The Boat Race 2012

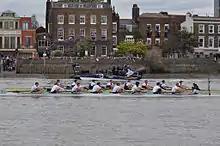
The Cambridge ("foreground") and Oxford ("background") crews were level near Hammersmith Bridge.

The race, sponsored by Xchanging, commenced at 2:15 p.m., with conditions overcast and a light rain, and a light wind. The umpire for the race was John Garrett, who had rowed for the Light Blues three times in the 1980s. Cambridge won the toss and chose the Surrey station, leaving Oxford with the longer outside bend from the Middlesex station. The crews were level at Fulham Football Club and Hammersmith Bridge but on the approach to Chiswick Pier, assistant umpire Matthew Pinsent spotted a person in the water and alerted umpire John Garrett, who stopped the race. Trenton Oldfield, a protester against class elitism, had swum in front of the boats as they headed into the final bend, and narrowly avoided being struck. A representative of the Metropolitan Police noted: "They almost took his head off". It was the first time the race had been stopped since 2001, and only the second time in the history of the event. Oldfield was pulled from the water onto the umpire's boat, handcuffed and arrested.